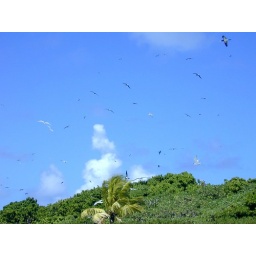
Birds in the sky in Tetiaroa bird island